Action of the Tiger

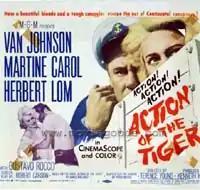
Original film poster

Action of the Tiger is a 1957 British CinemaScope action film directed by Terence Young and starring Van Johnson and Martine Carol. It was distributed by MGM.